South Korea at the 2012 Summer Olympics

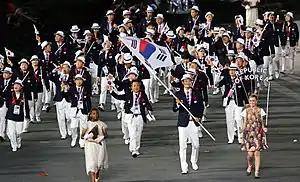
The South Korean Olympic delegation participating in the opening ceremony at the 2012 Summer Olympics.

The Korean Olympic Committee (KOC) selected a team of 245 athletes, 133 men and 112 women, to compete in 24 sports; it was the nation's smallest team sent to the Olympics since 1992. South Korea did not qualify athletes in basketball, canoeing, equestrian, and tennis. There was only a single competitor in rhythmic gymnastics, and in triathlon.